Loeiz Herrieu

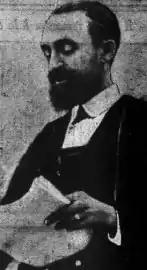
Loeiz Herrieu -1939

Loeiz Herrieu or Louis Henrio (27 January 1879 in Lanester, then in Caudan – 22 May 1953 in Auray) was a Breton historian who wrote in his native language of Breton vannetais or Gwened-dialect "Dihunamb." The son of a farmer, he was nicknamed Er Barh Labourér ("the peasant bard"). He wrote poetry and prose and also collected. He is best known for his World War I memoir.